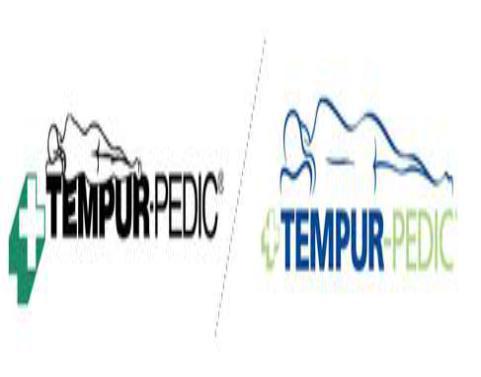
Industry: Necessities